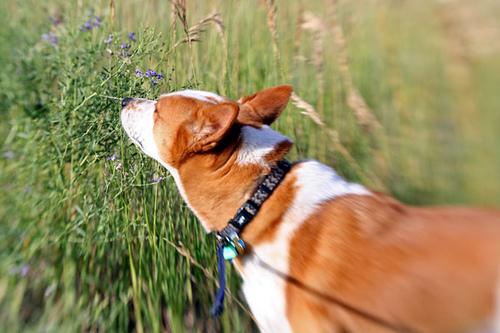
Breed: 243-n000103-basenji